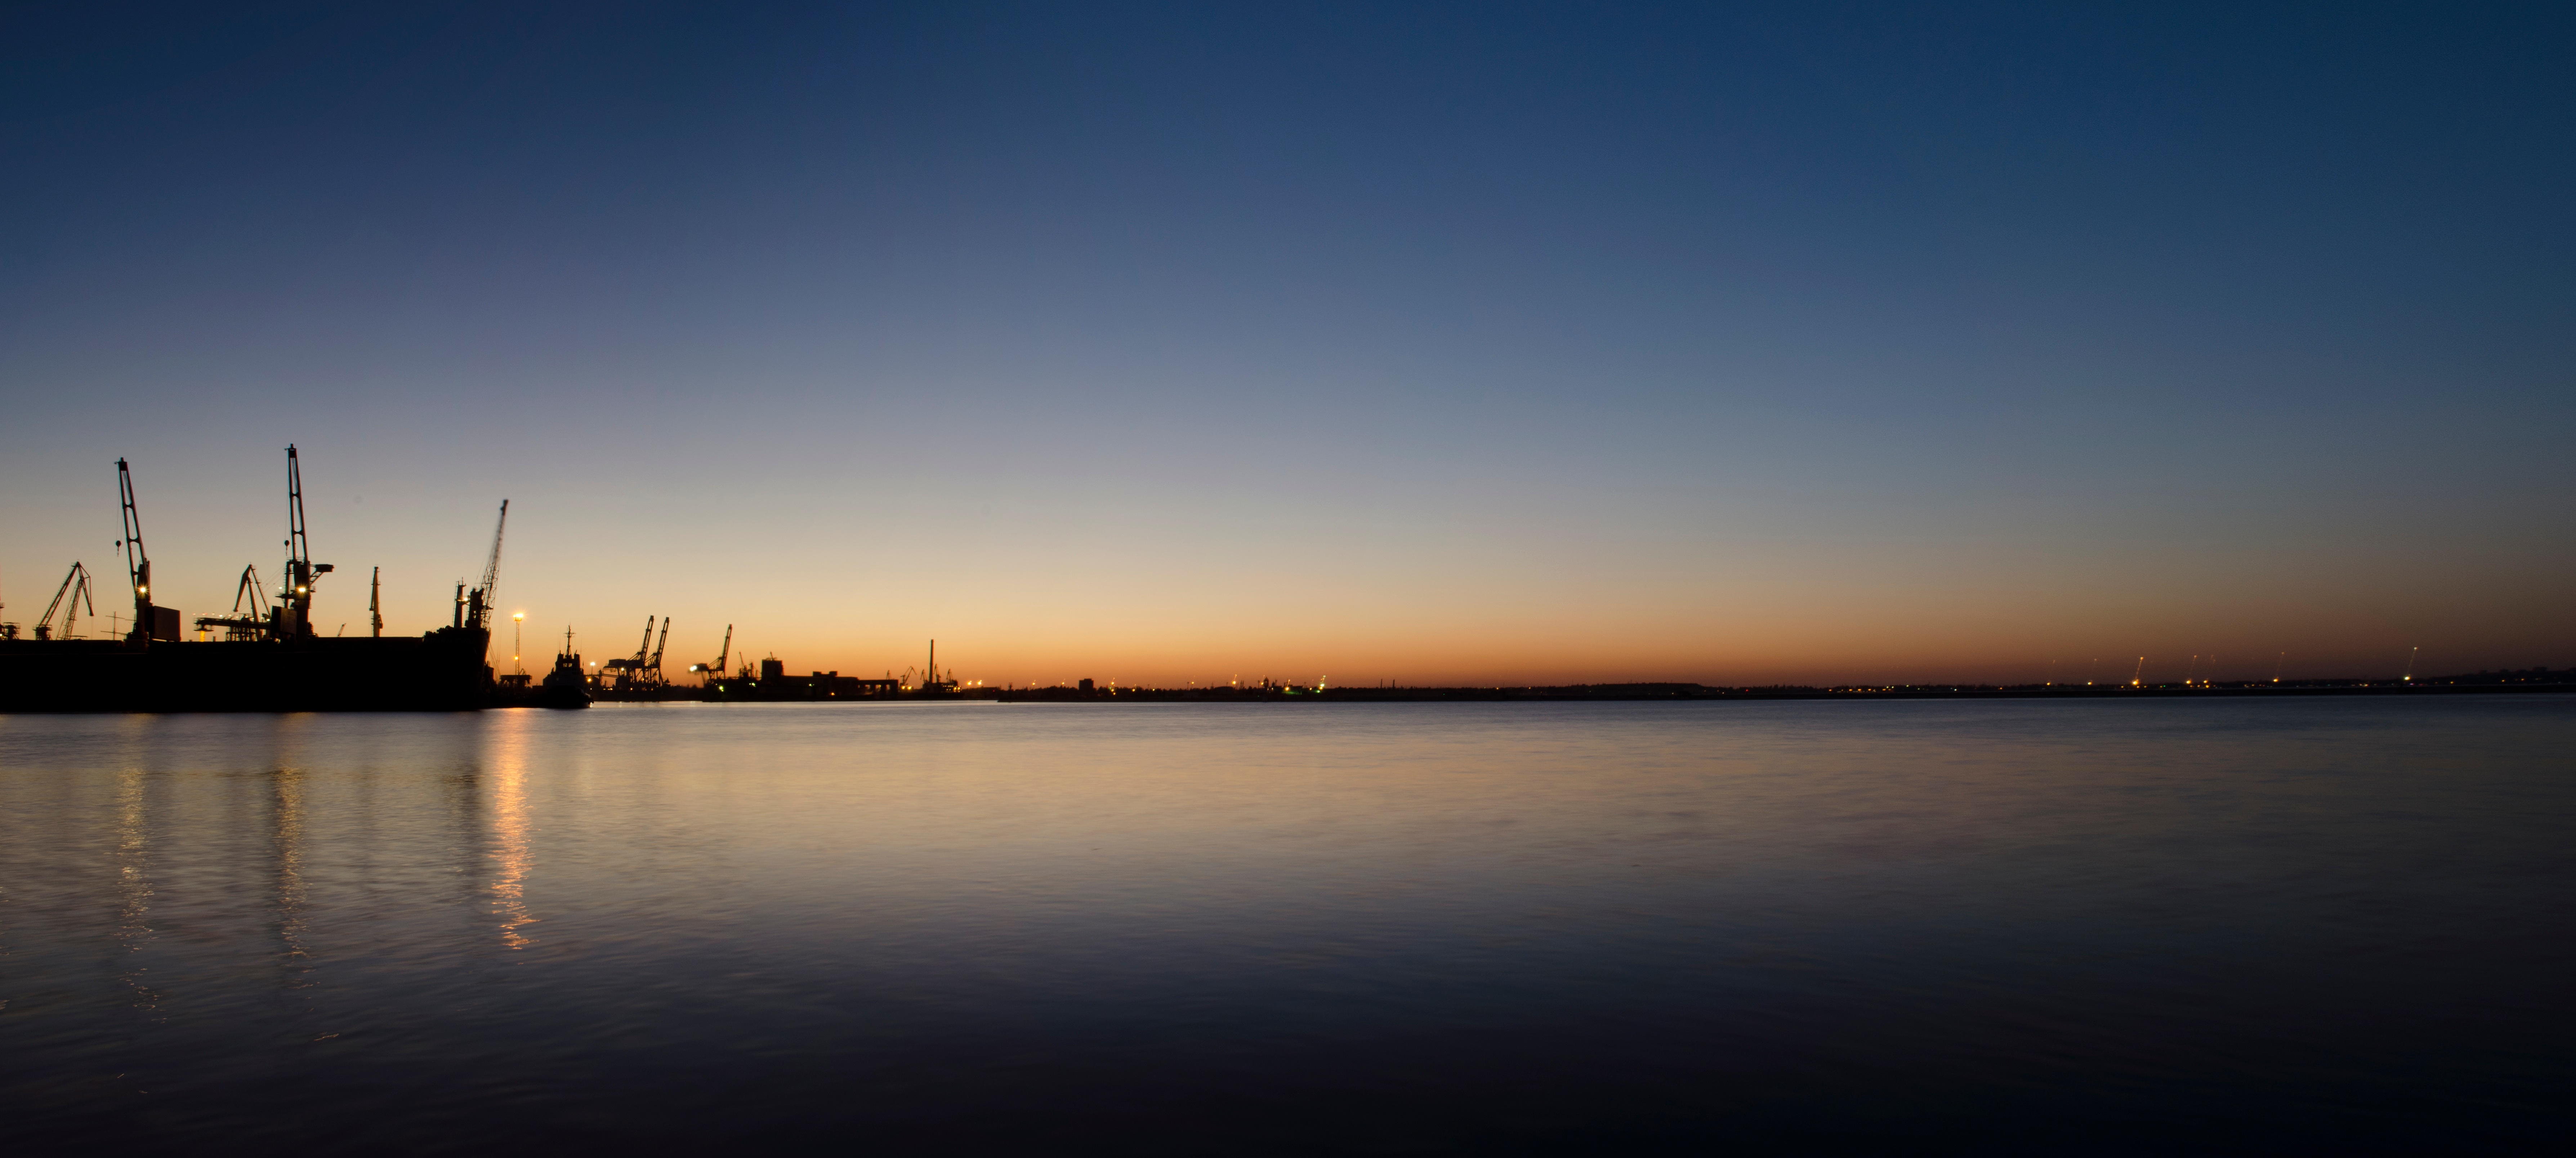
sea, ocean, horizon, dock, cloud, sky, sun, sunrise, sunset, skyline, sunlight, morning, dawn, dusk, evening, reflection, vehicle, bay, afterglow, atmospheric phenomenon